Namamugi Station

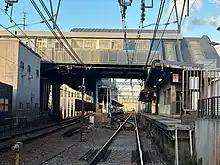
Platforms, 2023

Namamugi Station is served by the Keikyū Main Line and is located 16.9 kilometers from the terminus of the line at Shinagawa Station in Tokyo.